Francisco Rabanal

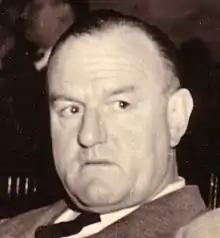

Francisco Rabanal (August 12, 1906 – July 22, 1982) was an Argentine accountant and politician. He was born in Buenos Aires. He belonged to the Radical Civic Union and was Mayor of Buenos Aires between 1963 and 1966. He lived much of his life in the neighbourhood of Nueva Pompeya. His son, Ruben Rabanal, also went into politics, being a senator and Congressman on several occasions.